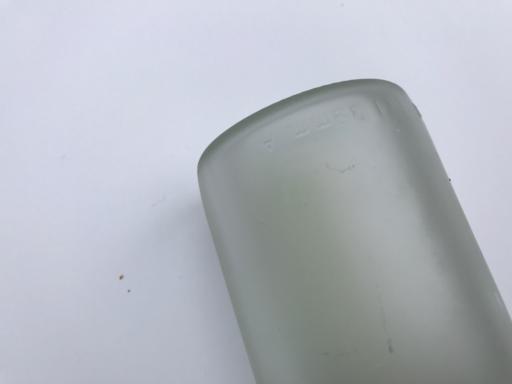
Label: glass